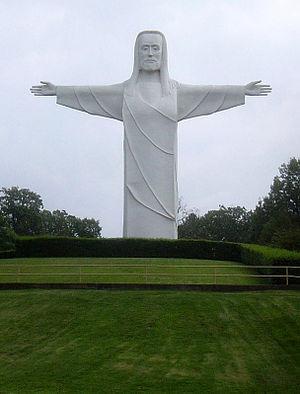
Cette liste recense les plus hautes statues situées aux États-Unis en se basant sur leur hauteur hors piédestal.
Le Christ Rédempteur est une grande statue du Christ dominant la ville de Rio de Janeiro au Brésil, du haut du mont du Corcovado.
La statue du Christ des Ozarks est une sculpture monumentale de Jésus située à Eureka Springs en Arkansas et placée au sommet de la montagne magnétique.